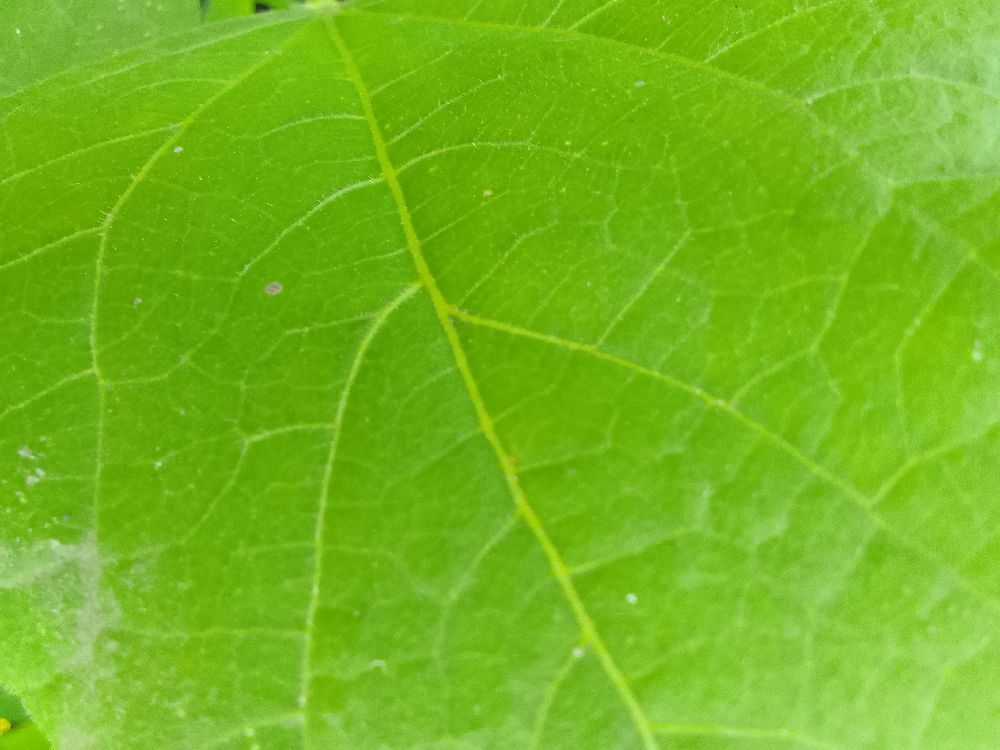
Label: healthy